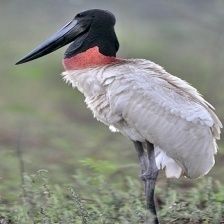
Species: JABIRU
Scientific name: JABIRU MYCTERIA
ImageNet parent category: white_stork